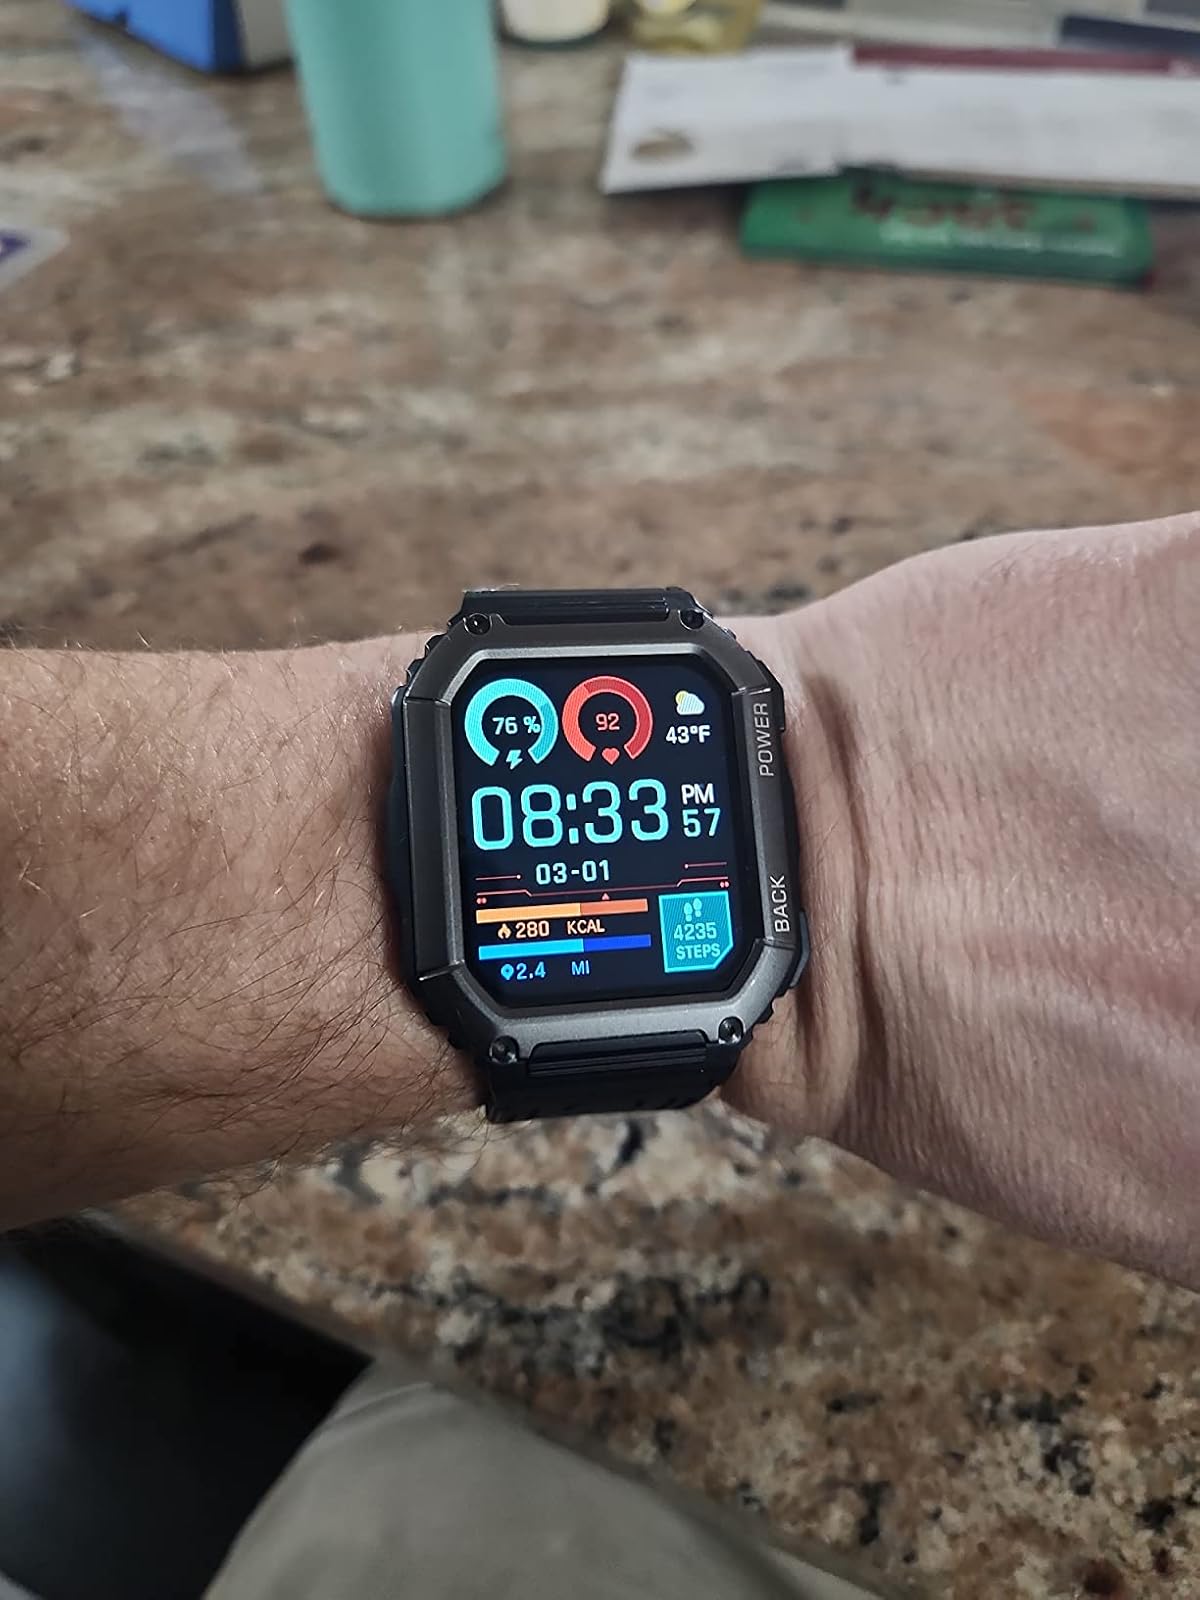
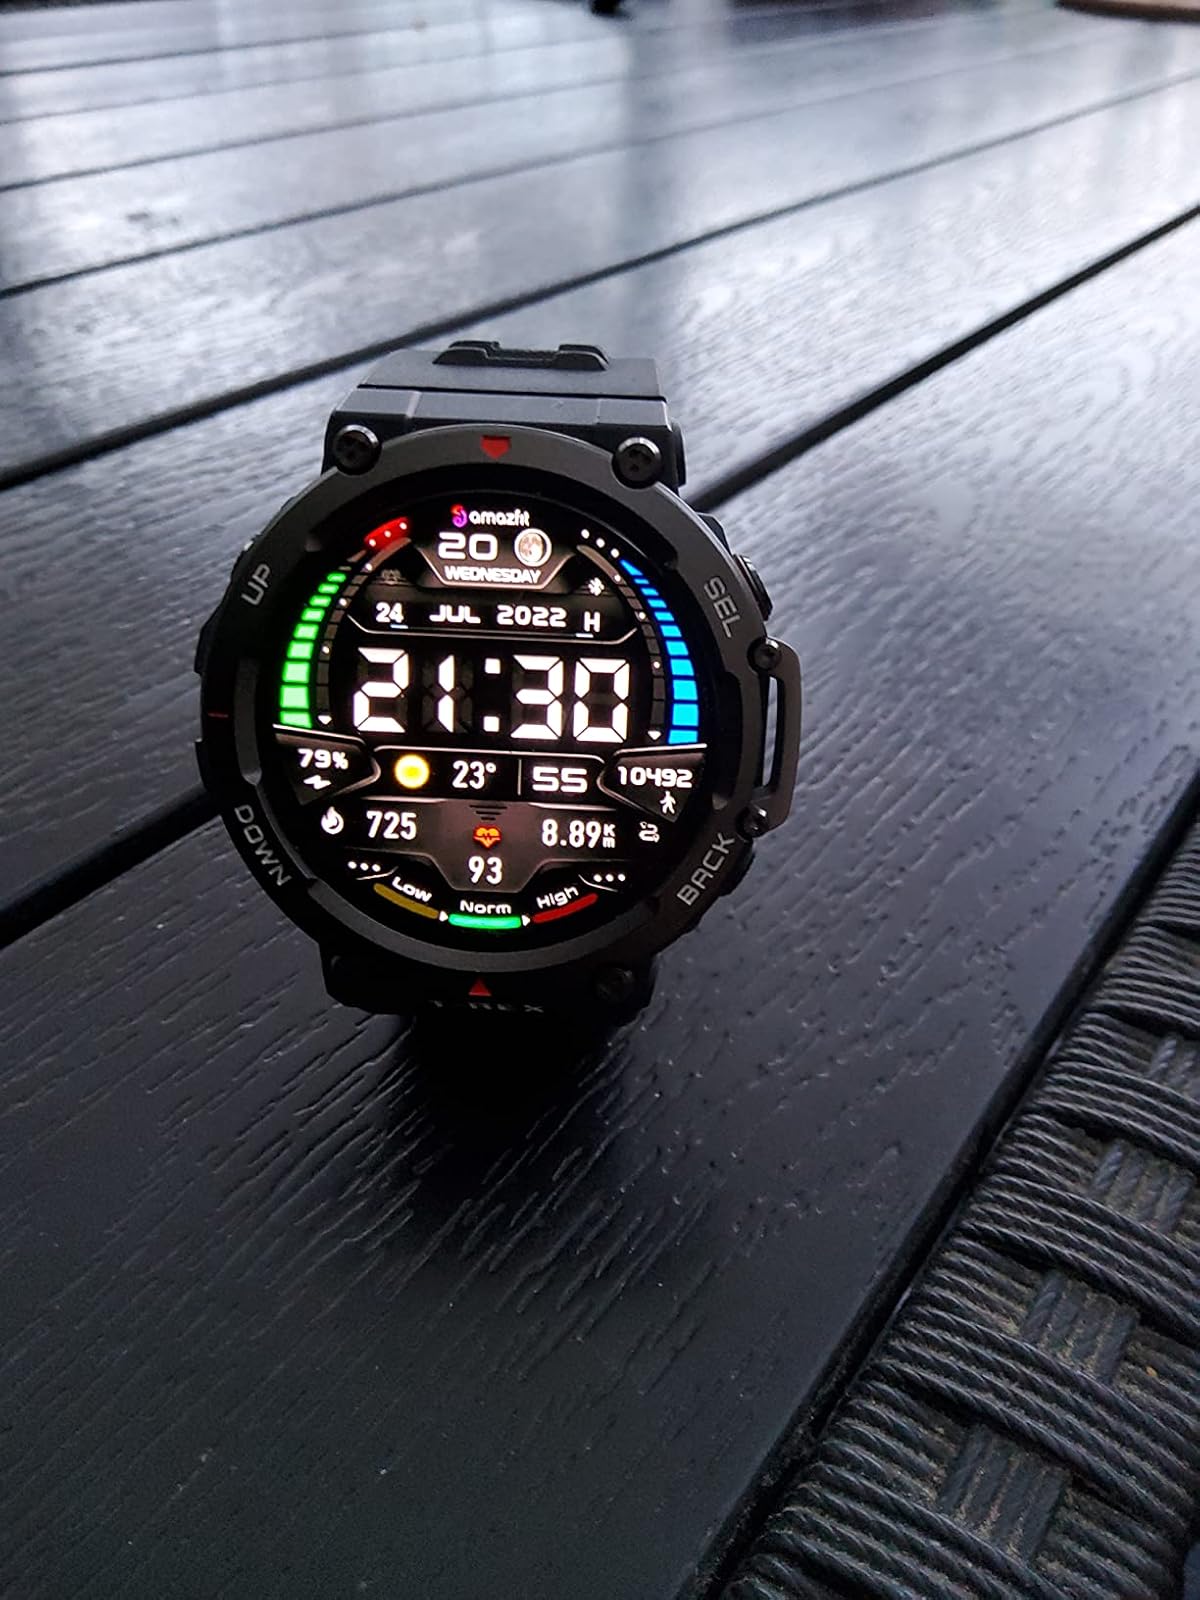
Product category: smartwatch
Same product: no